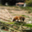
Label: bee